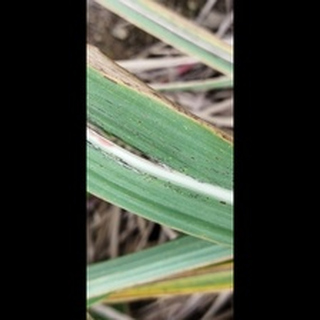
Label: sugarcane_rust